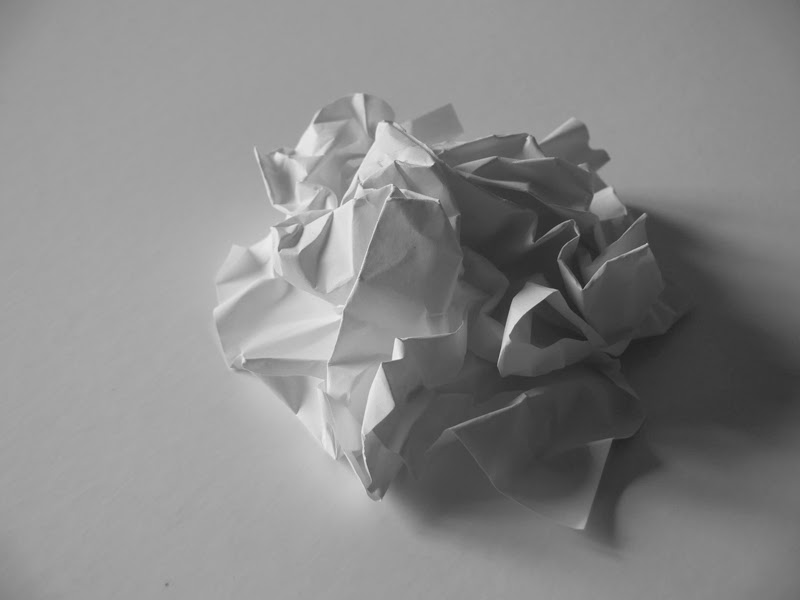
Waste category: paper